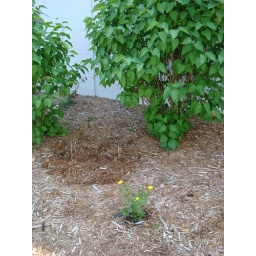
kind of boring, but the bashful sunflowers are behind the yellow flower and between the lilacs in a half moon